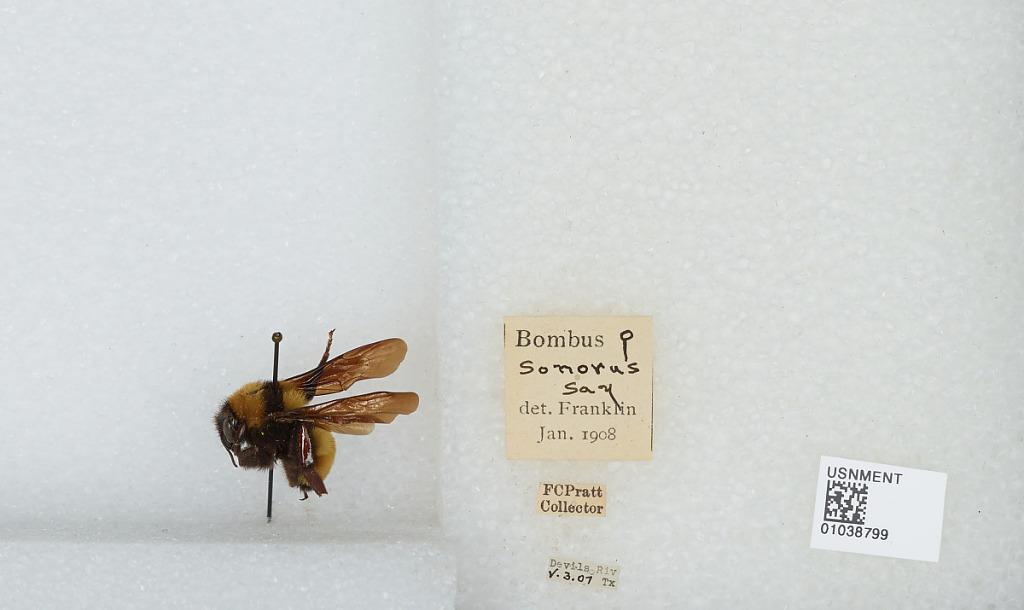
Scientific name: Bombus (Fervidobombus) sonorus Say
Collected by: F. Pratt
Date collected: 1907-5-3
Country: United States
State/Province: Texas
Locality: Devils River